CSM Ceahlăul Piatra Neamț

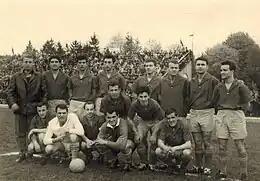
The 1964–65 team, which was promoted back to Divizia B after one season in the third league

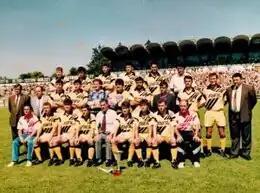
The 1992–93 team, which was promoted to Divizia A for the first time in club history

During the summer of 1961, the club also changed its name back to Ceahlăul Piatra Neamț. It played three consecutive seasons in Divizia B, finishing eighth in 1961–62, 10th in 1962–63 and 13th in 1963–64. Relegated to Divizia C, Ceahlăul was promoted back after one season; the club finished first, four points ahead of second-place Textila Buhuși.